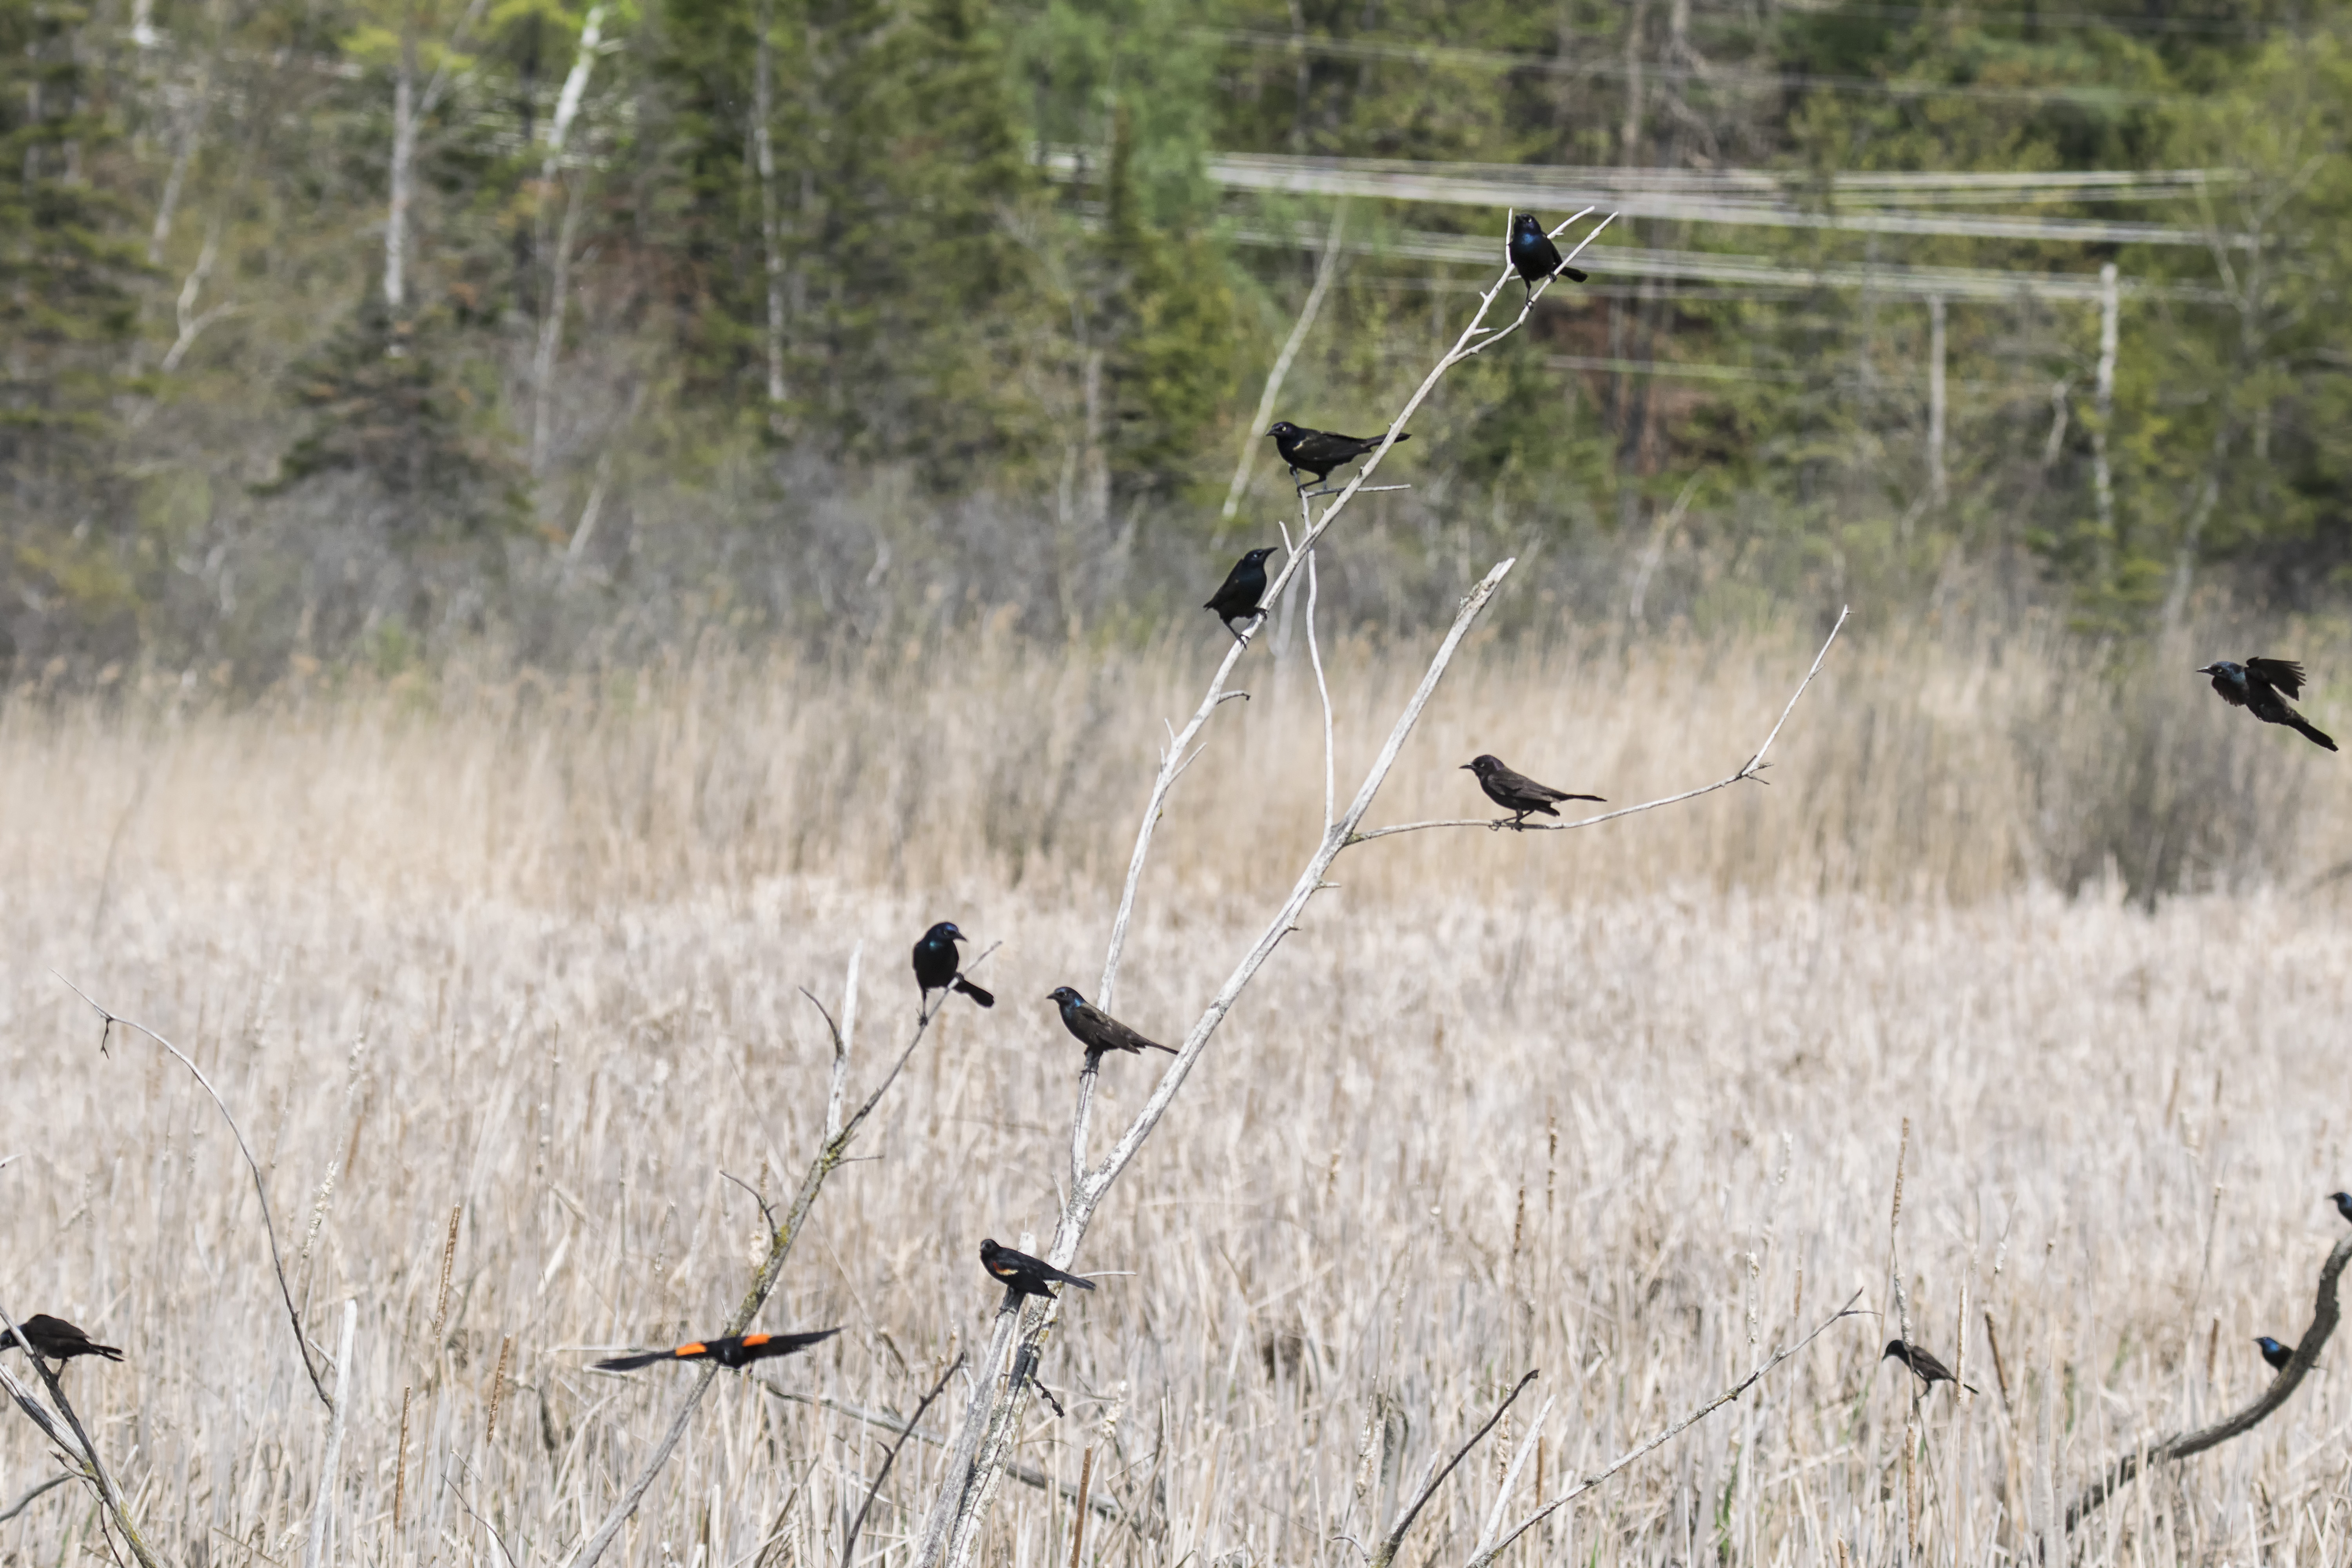
grass, bird, prairie, wildlife, fauna, canada, wetland, common, bronze, quebec, habitat, hunting, water bird, sherbrooke, oiseau, quiscale, grackle, natural environment, grass family, crane like bird